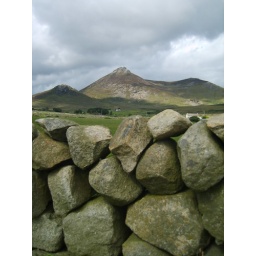
A dry stone wall in the Mournes, with a backdrop of the mountains